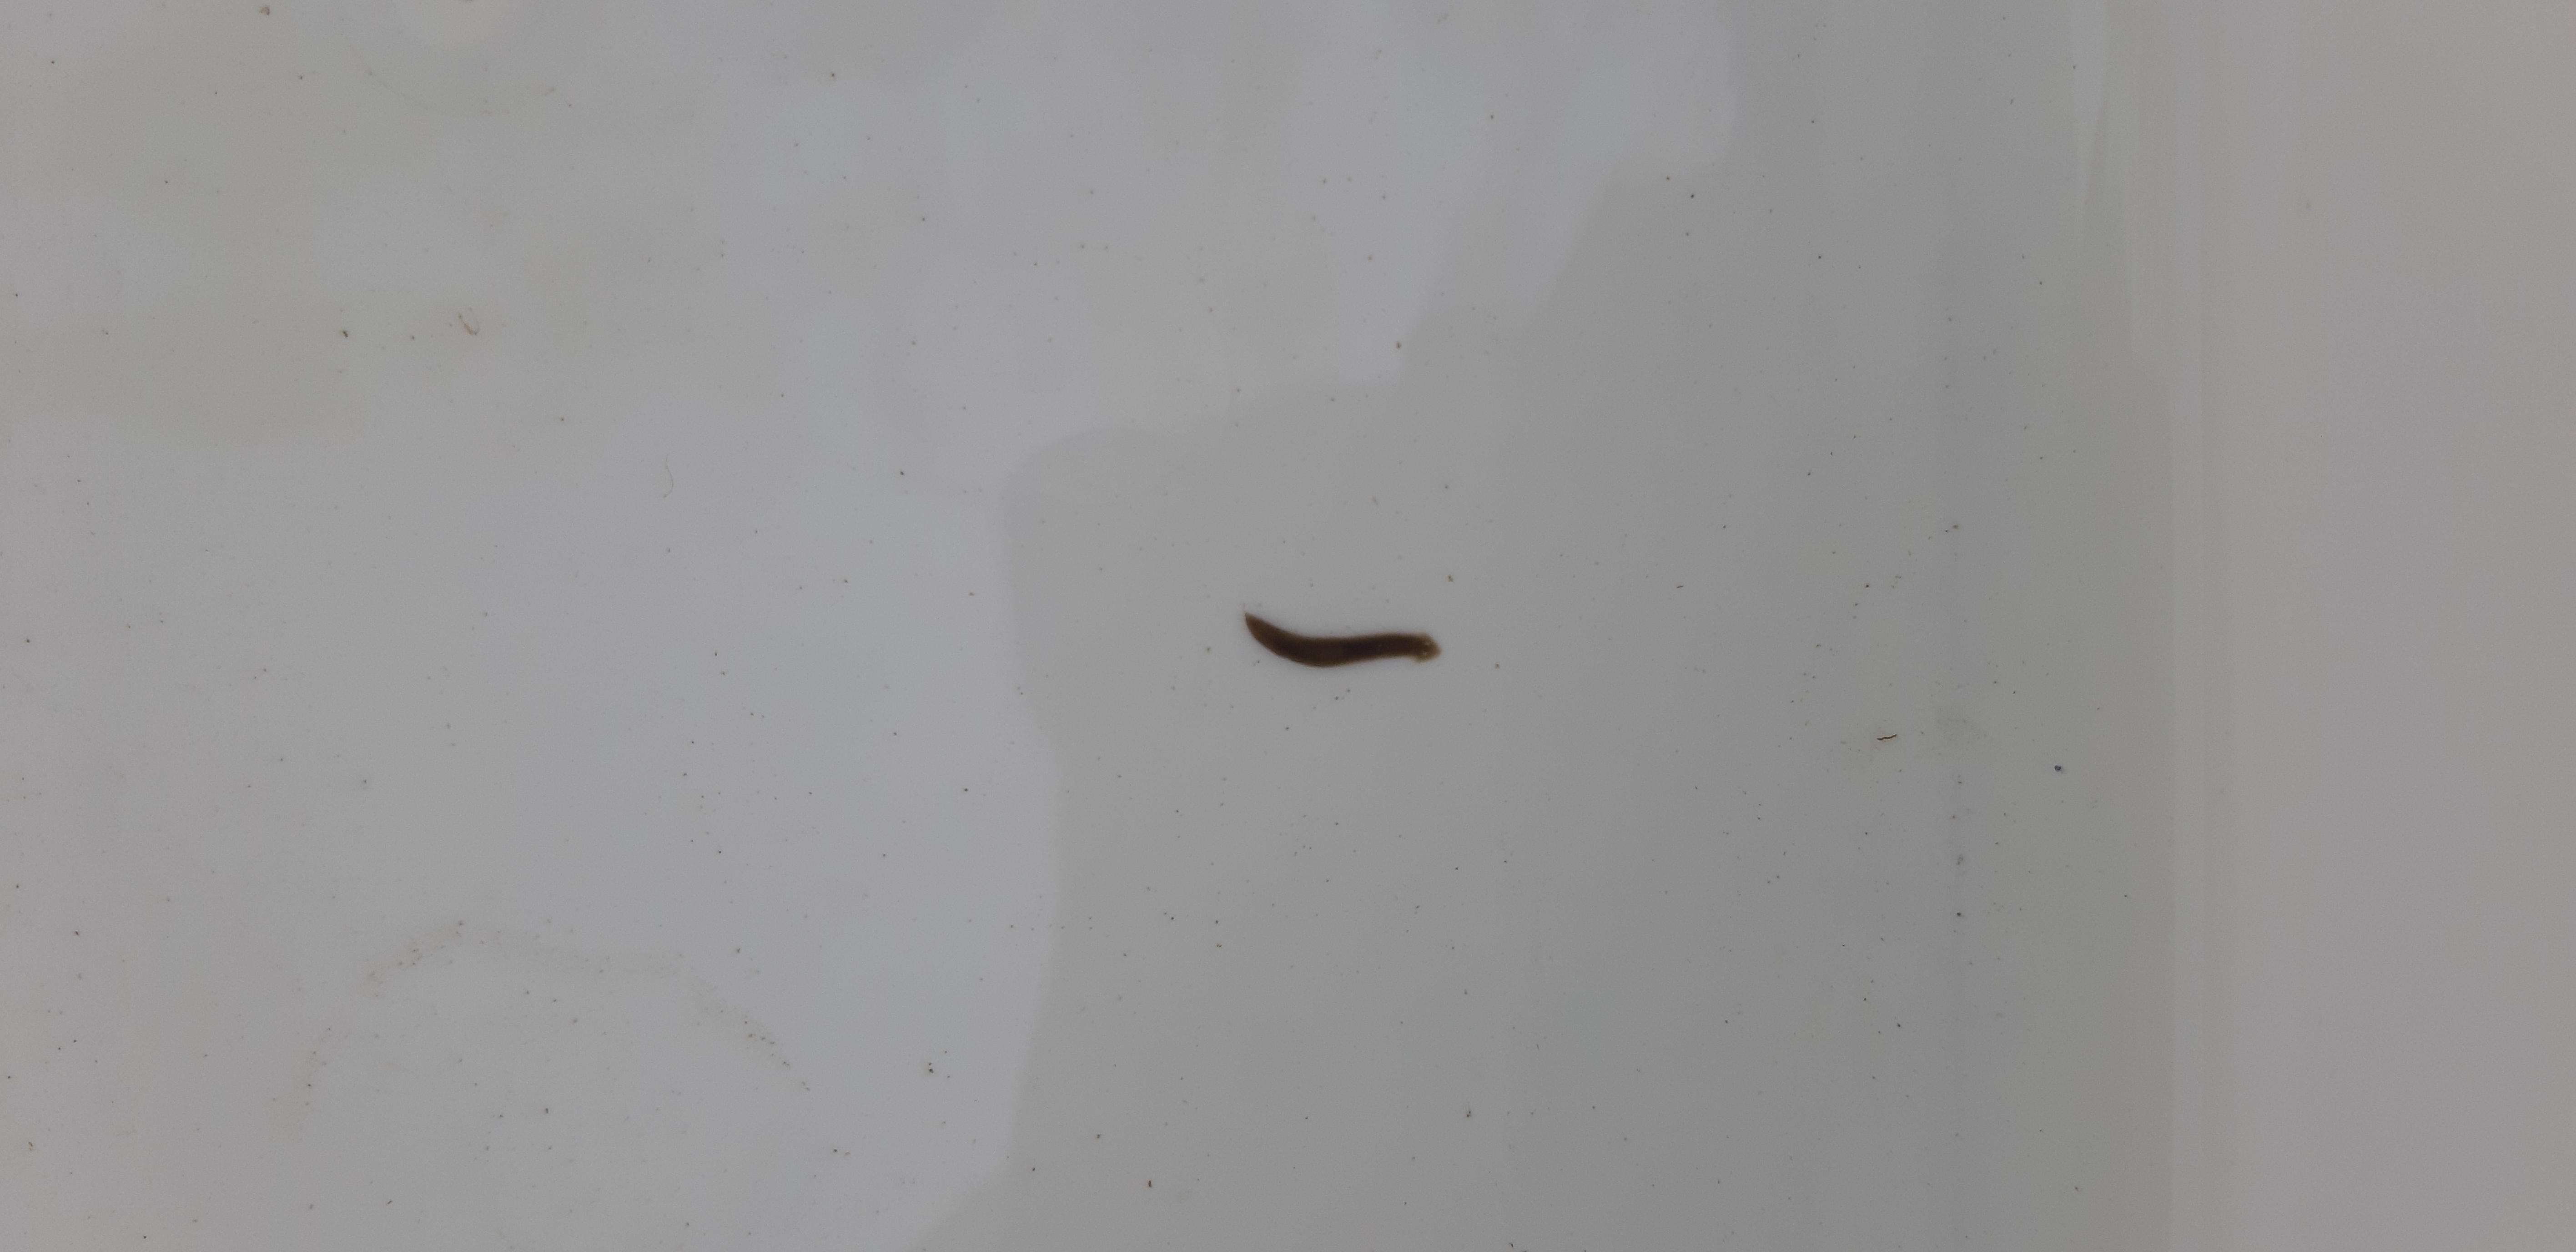
Macroinvertebrate group: flat_worms